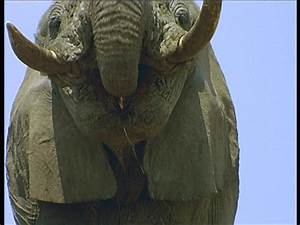
Label: elephant